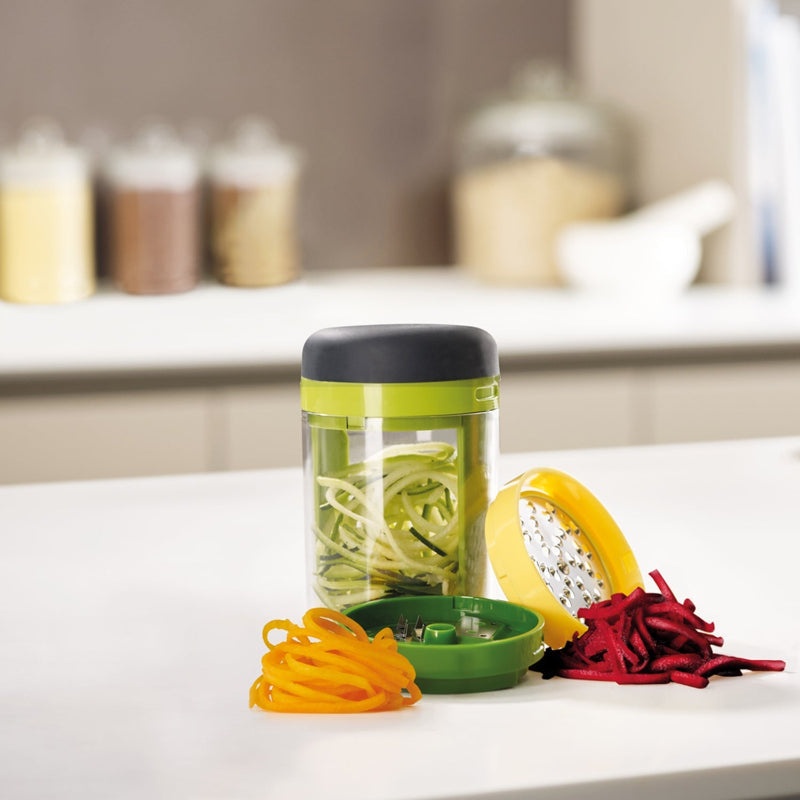
Hand-Held Green Spiro Spiralizer
Brand: Thinkitchen
Many spiralizers can be fiddly to use and they often create piles of messy noodles. Spiro, however, makes spiralizing super neat and easy with its clever, compact design. It comes with two styles of spiralizing blade – coarse and fine – for different noodle thicknesses, plus a handy grating blade. It features a soft-grip lid for easy turning, and two guide arms that help keep food straight as you twist. Most importantly, it has a clear base that collects food as you cut – keeping everything nicely contained and your worktop cleaner. After use, the three blades and the lid store neatly together with the base for compact storage. Material-Polypropylene & Stainless-steel Color-Multicolour About the brand: Born in 2003, England, Joseph Joseph has simple, brilliant and thoughtful designs that make daily tasks faster and more efficient. From Unlock their superior performance from kitchen tools to kitchen organization.
Category: Home & Garden > Kitchen & Dining > Kitchen Tools & Utensils > Pasta Molds & Stamps > Pasta Molds